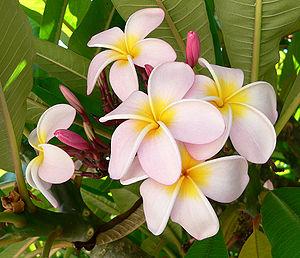
Plumeria acuminata (Frangipanier) fleurs à Constantia, République Sud Africaine
Plumeria, également nommé frangipanier, est un genre botanique se composant principalement de buissons et d'arbres feuillus originaires d'Amérique centrale et acclimaté en Asie et en Afrique. Les différentes variétés de plumeria donnent des fleurs de différentes nuances de jaune, rose ou blanc.